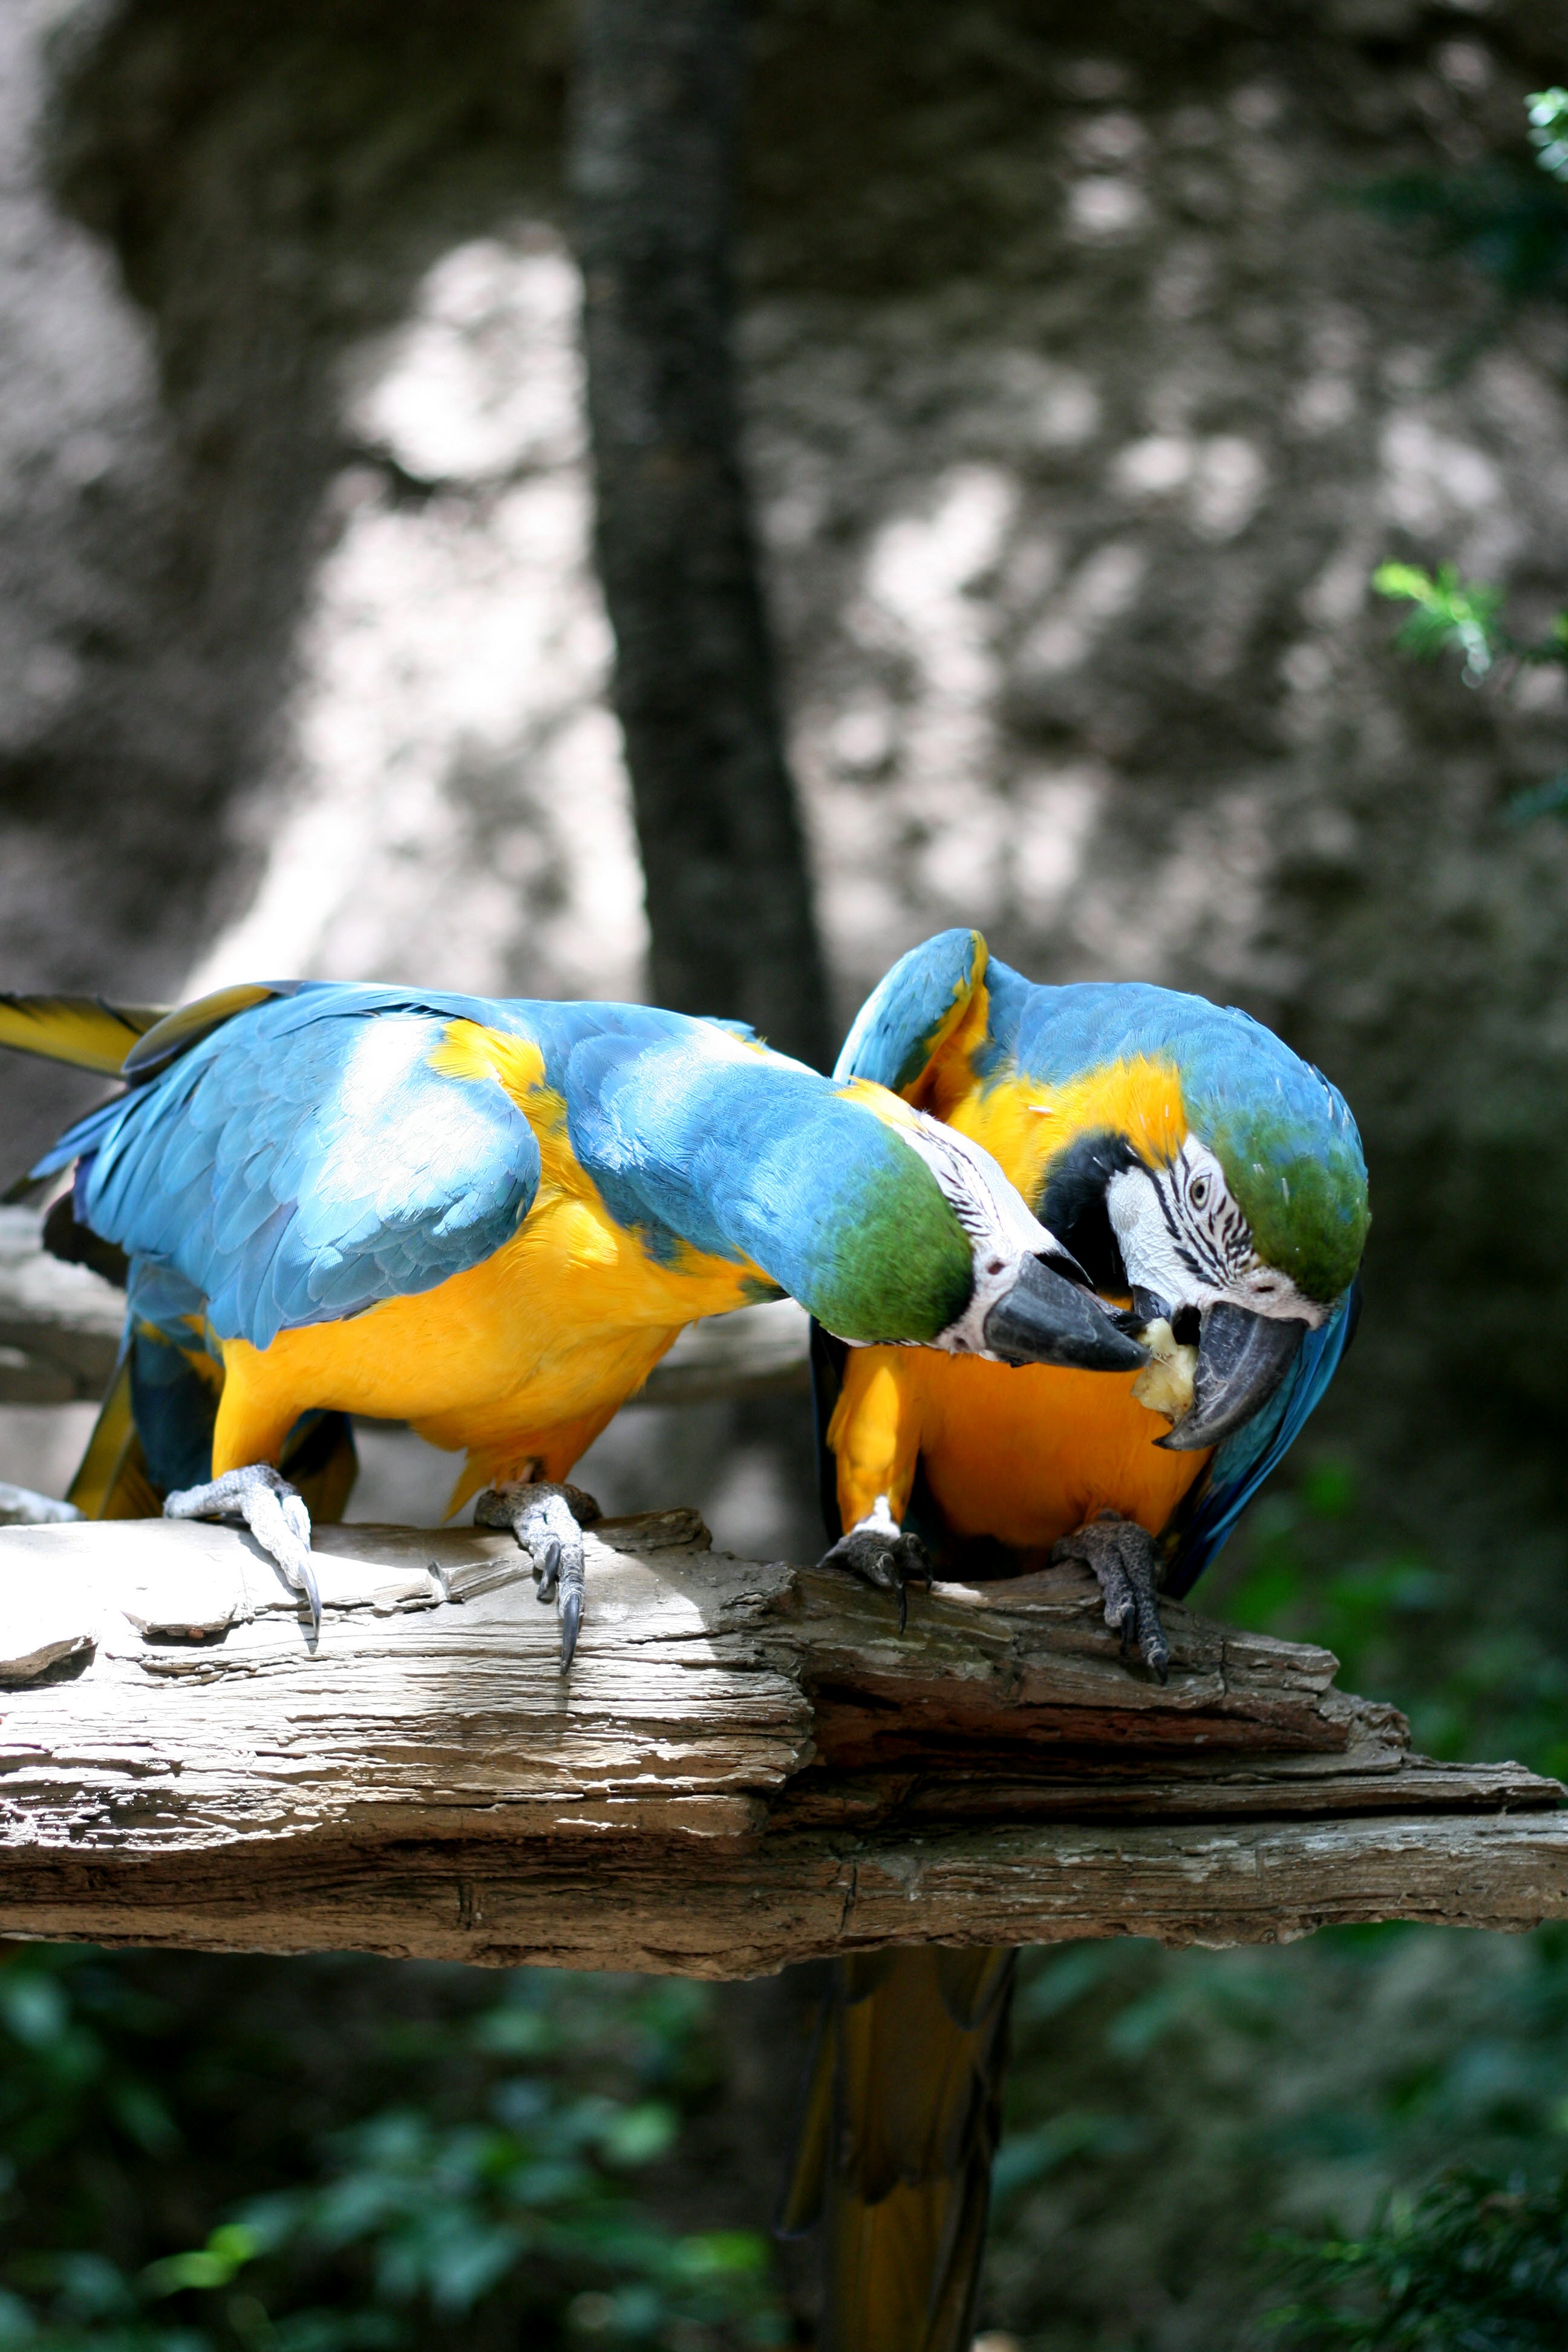
nature, bird, wildlife, green, beak, fauna, macaw, vertebrate, parrot, pair, parakeet, couples, everland, common pet parakeet